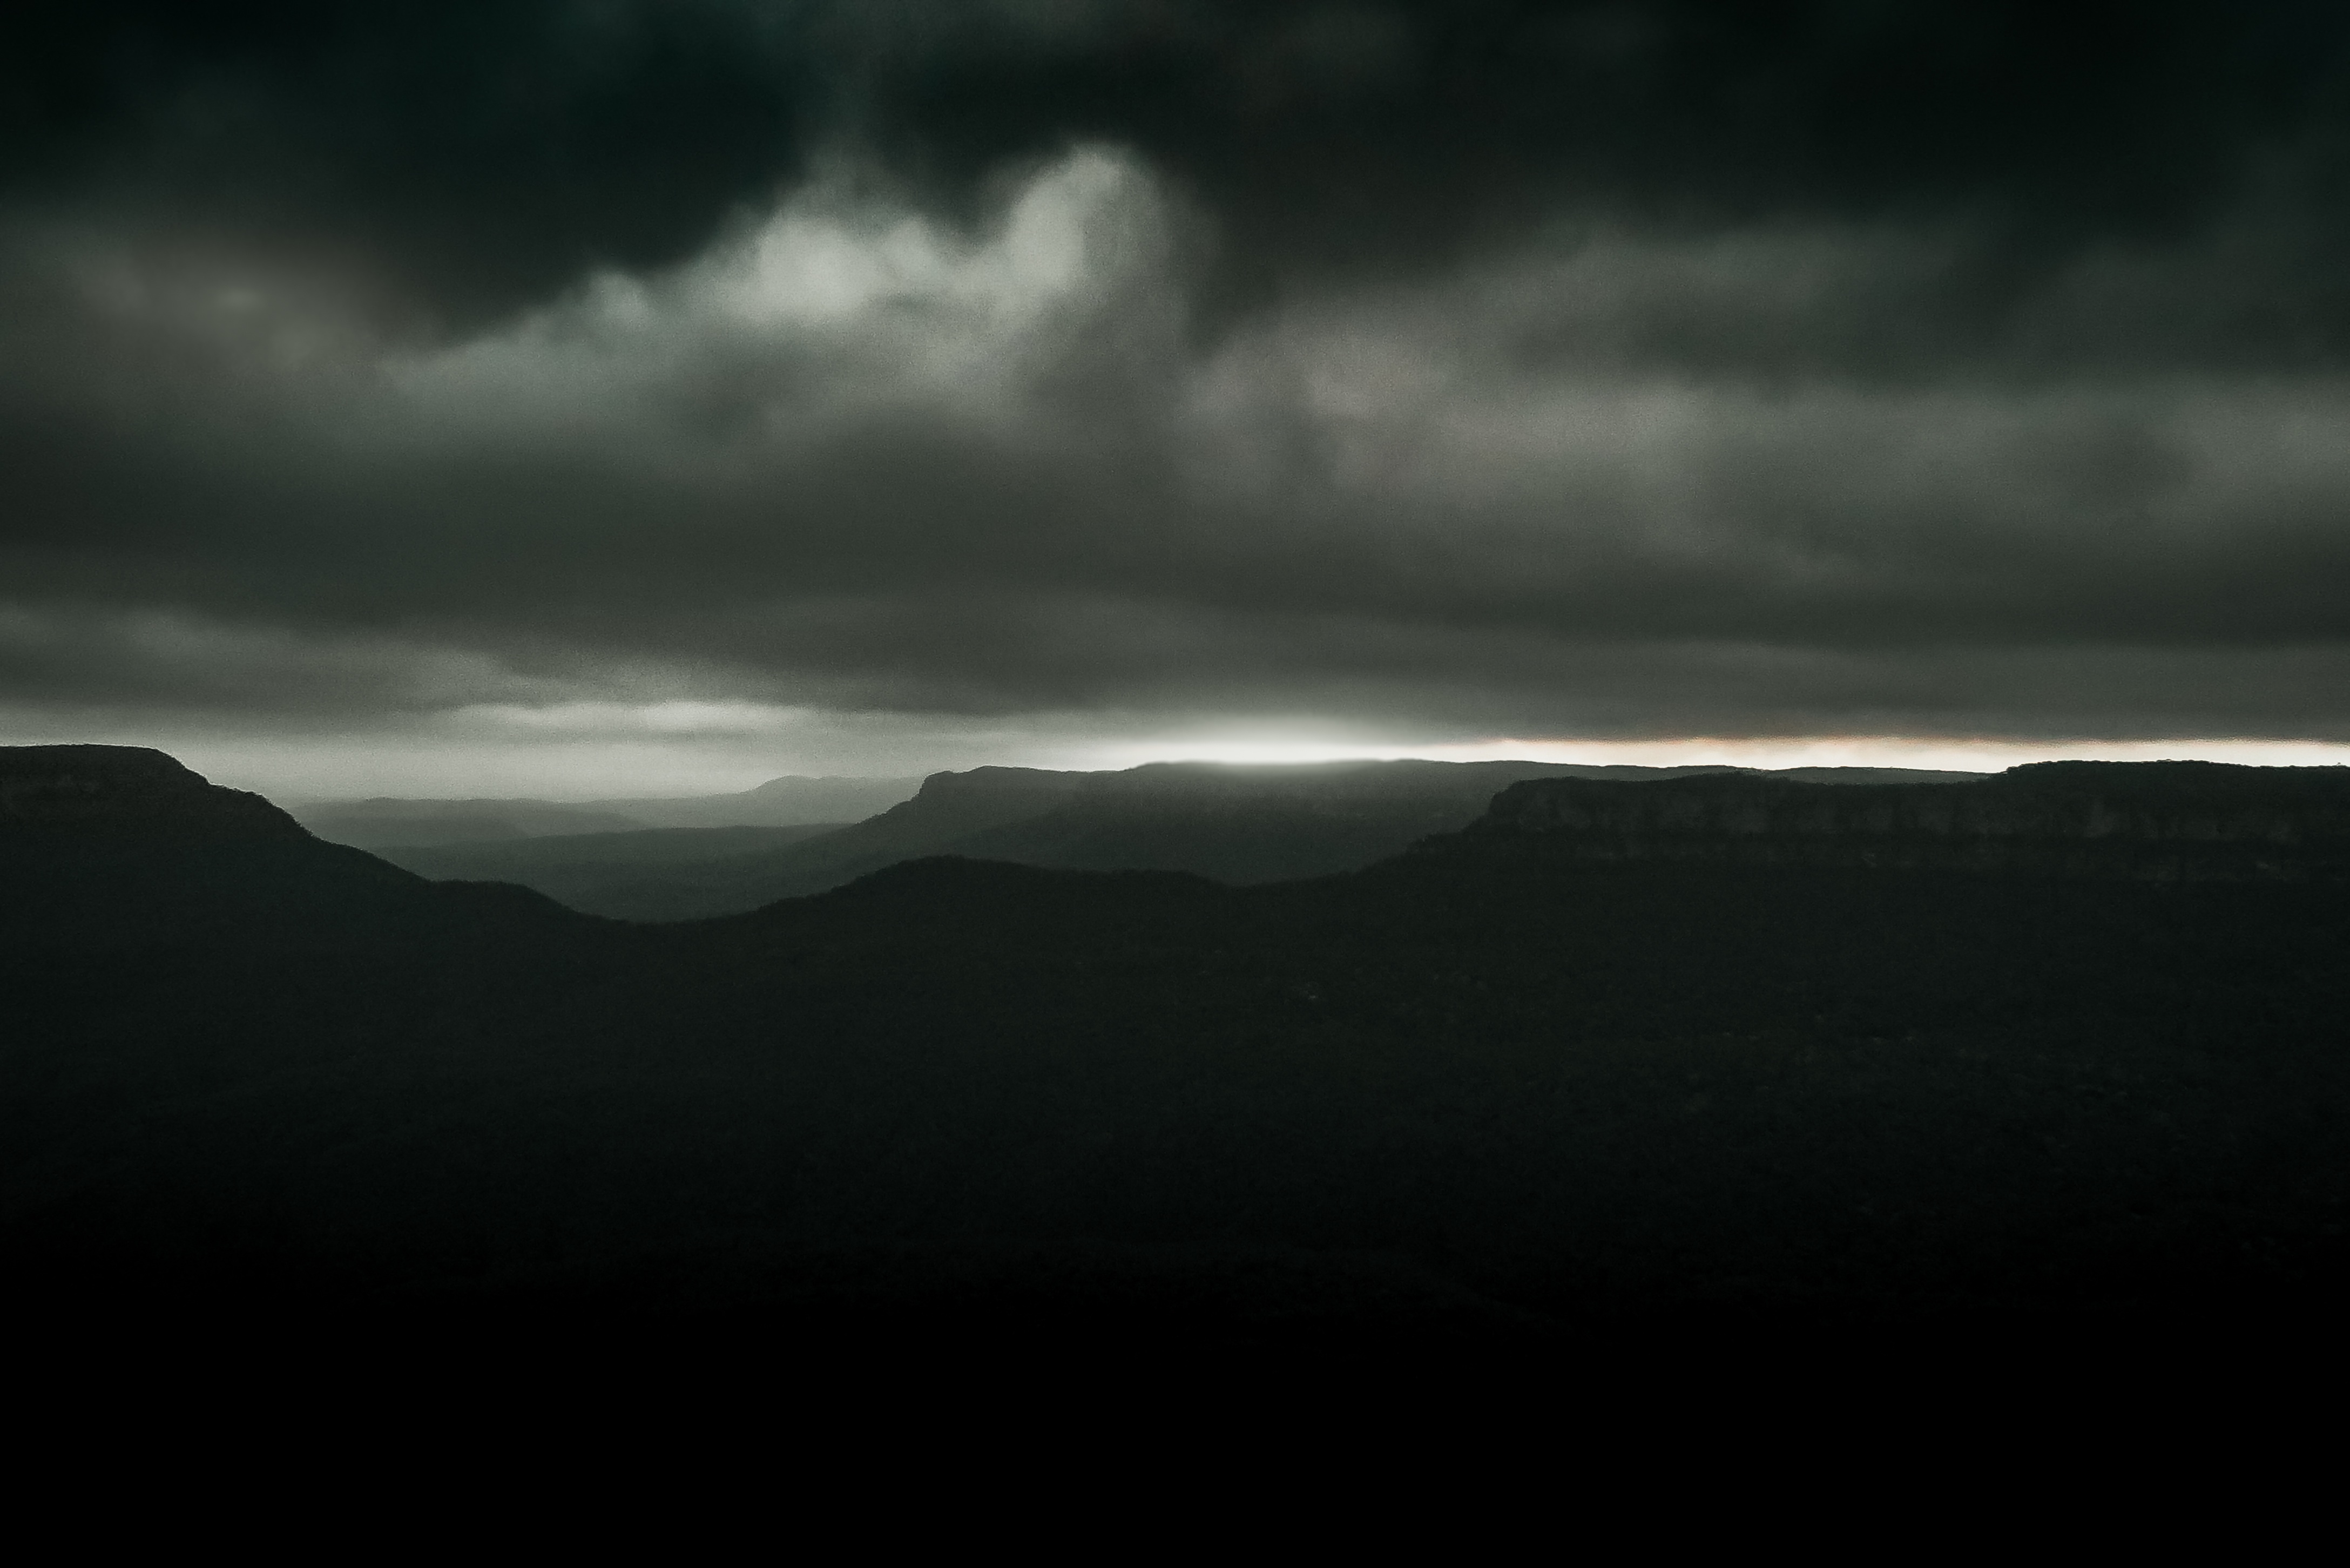
horizon, mountain, light, cloud, sky, sunrise, mist, night, sunlight, morning, dawn, atmosphere, dusk, evening, weather, darkness, monochrome, moonlight, meteorological phenomenon, monochrome photography, atmospheric phenomenon, atmosphere of earth